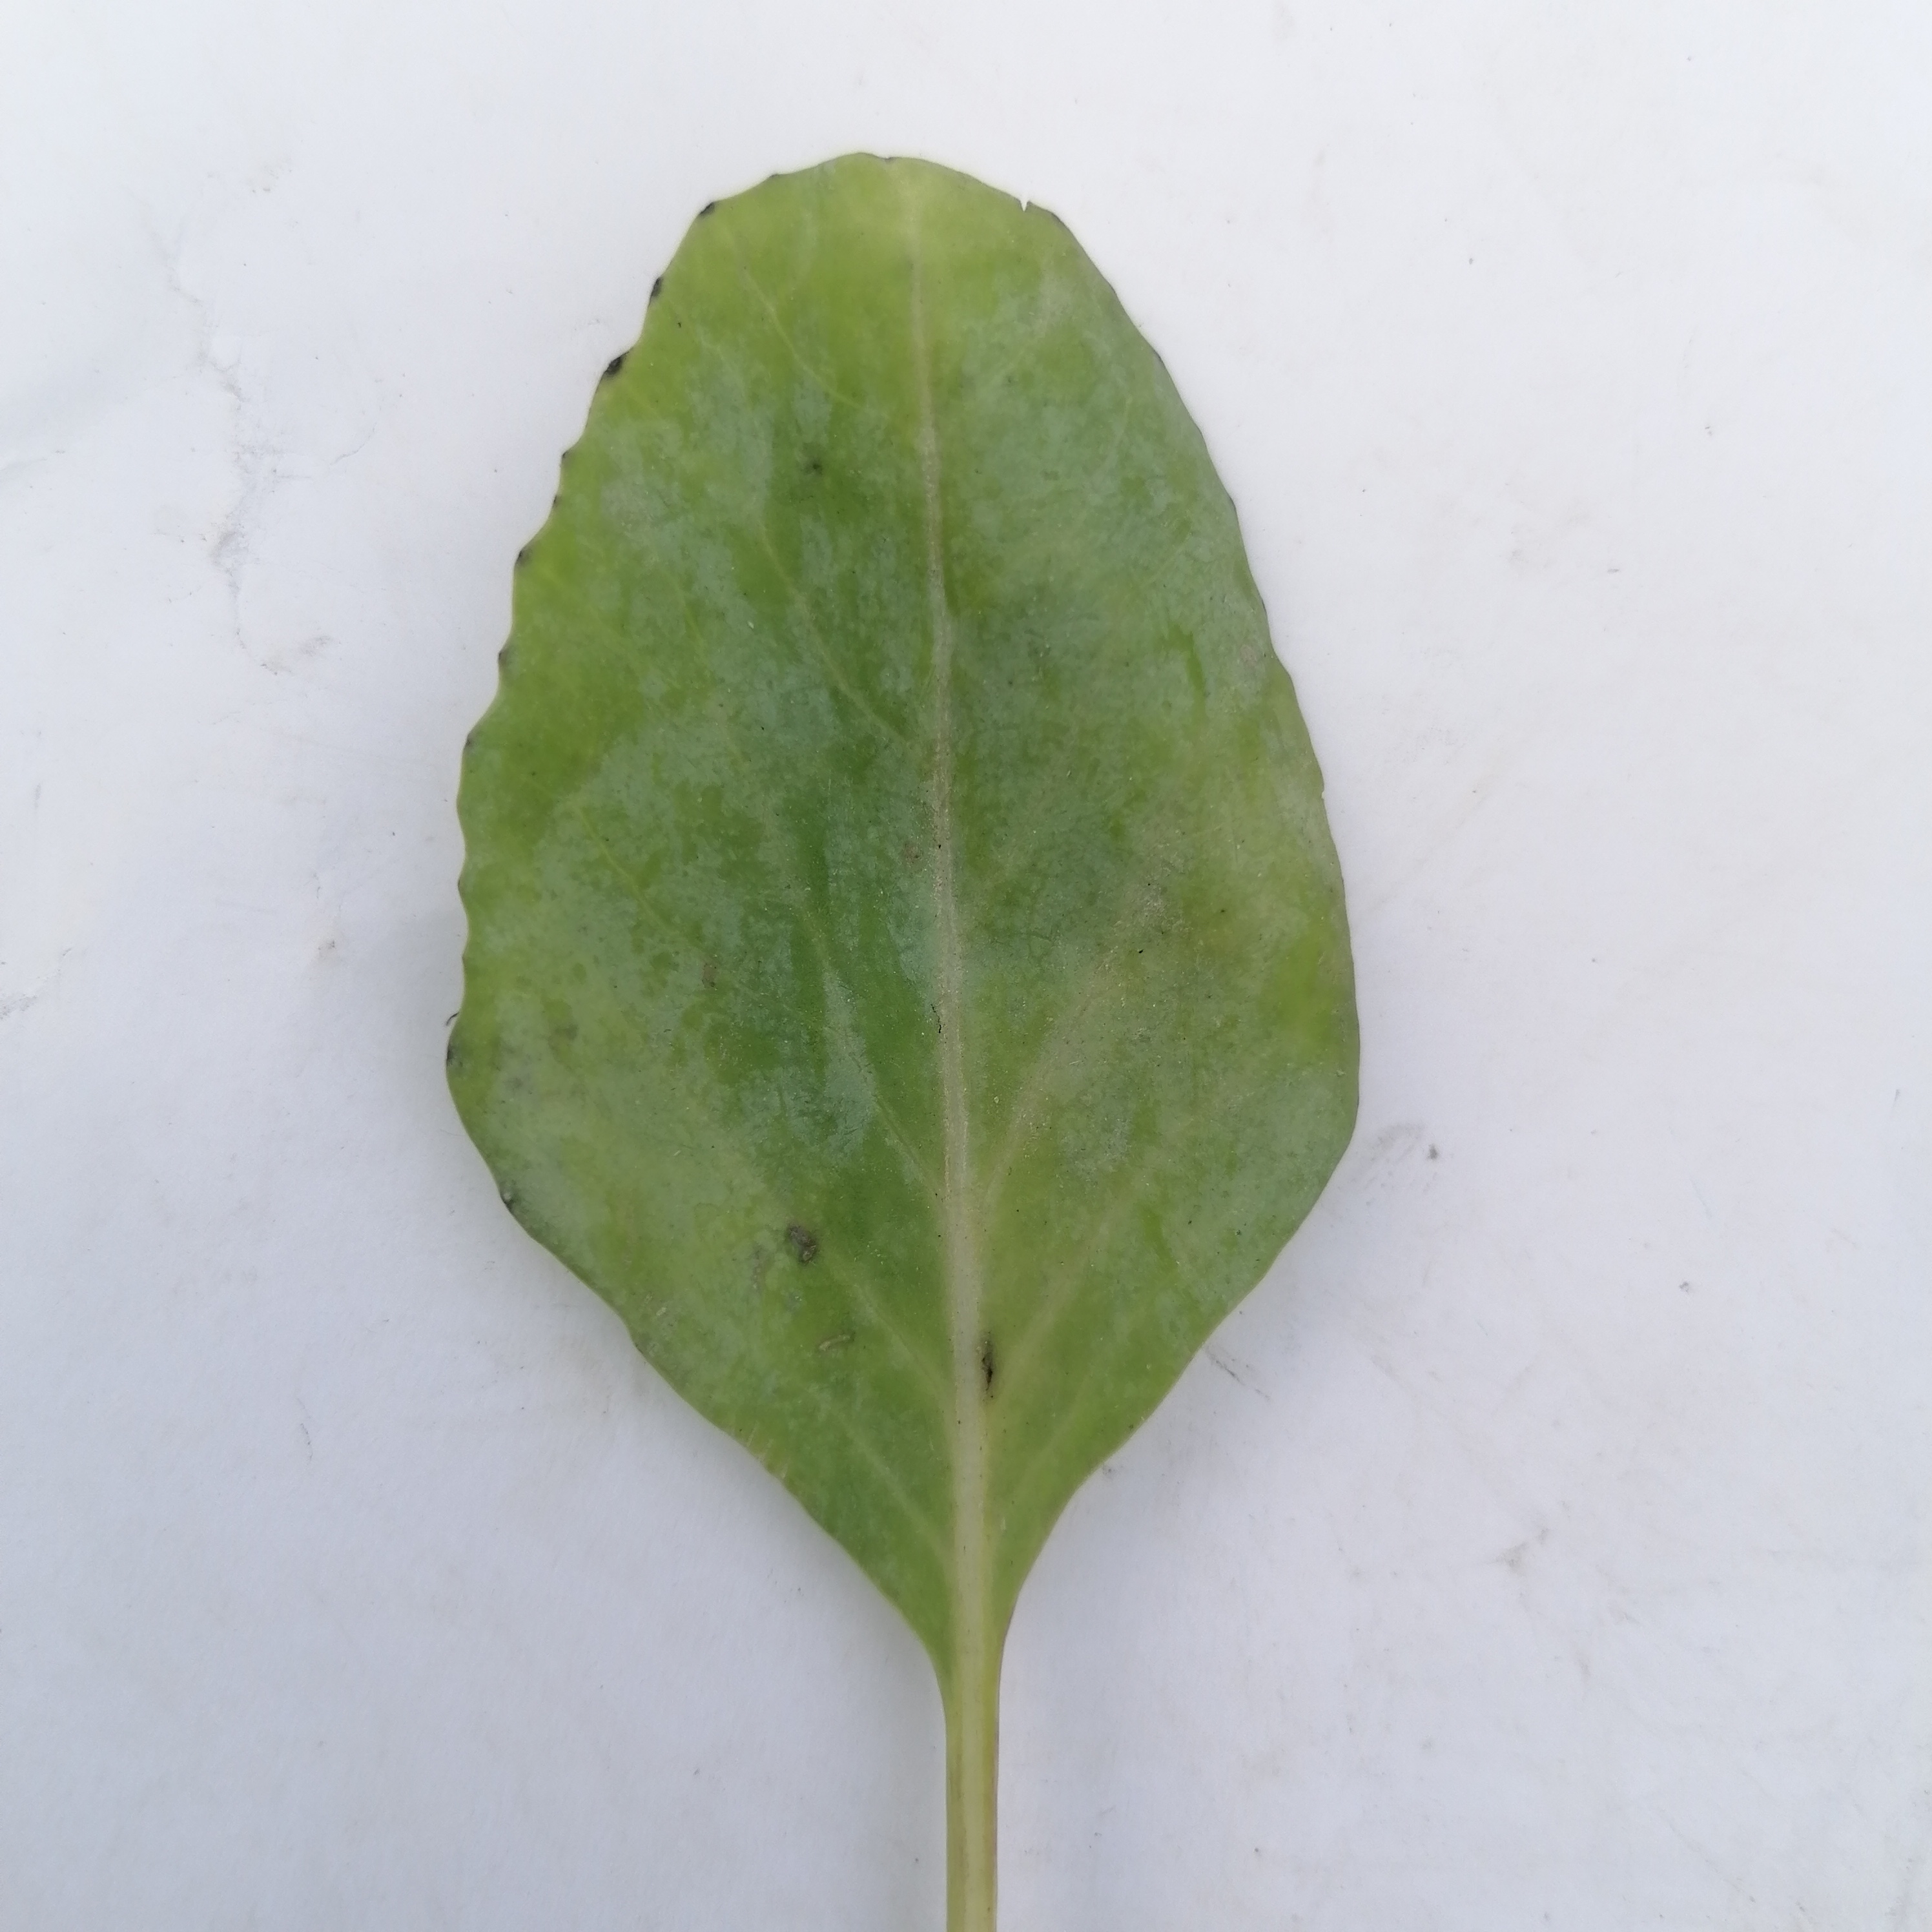
Label: Healthy